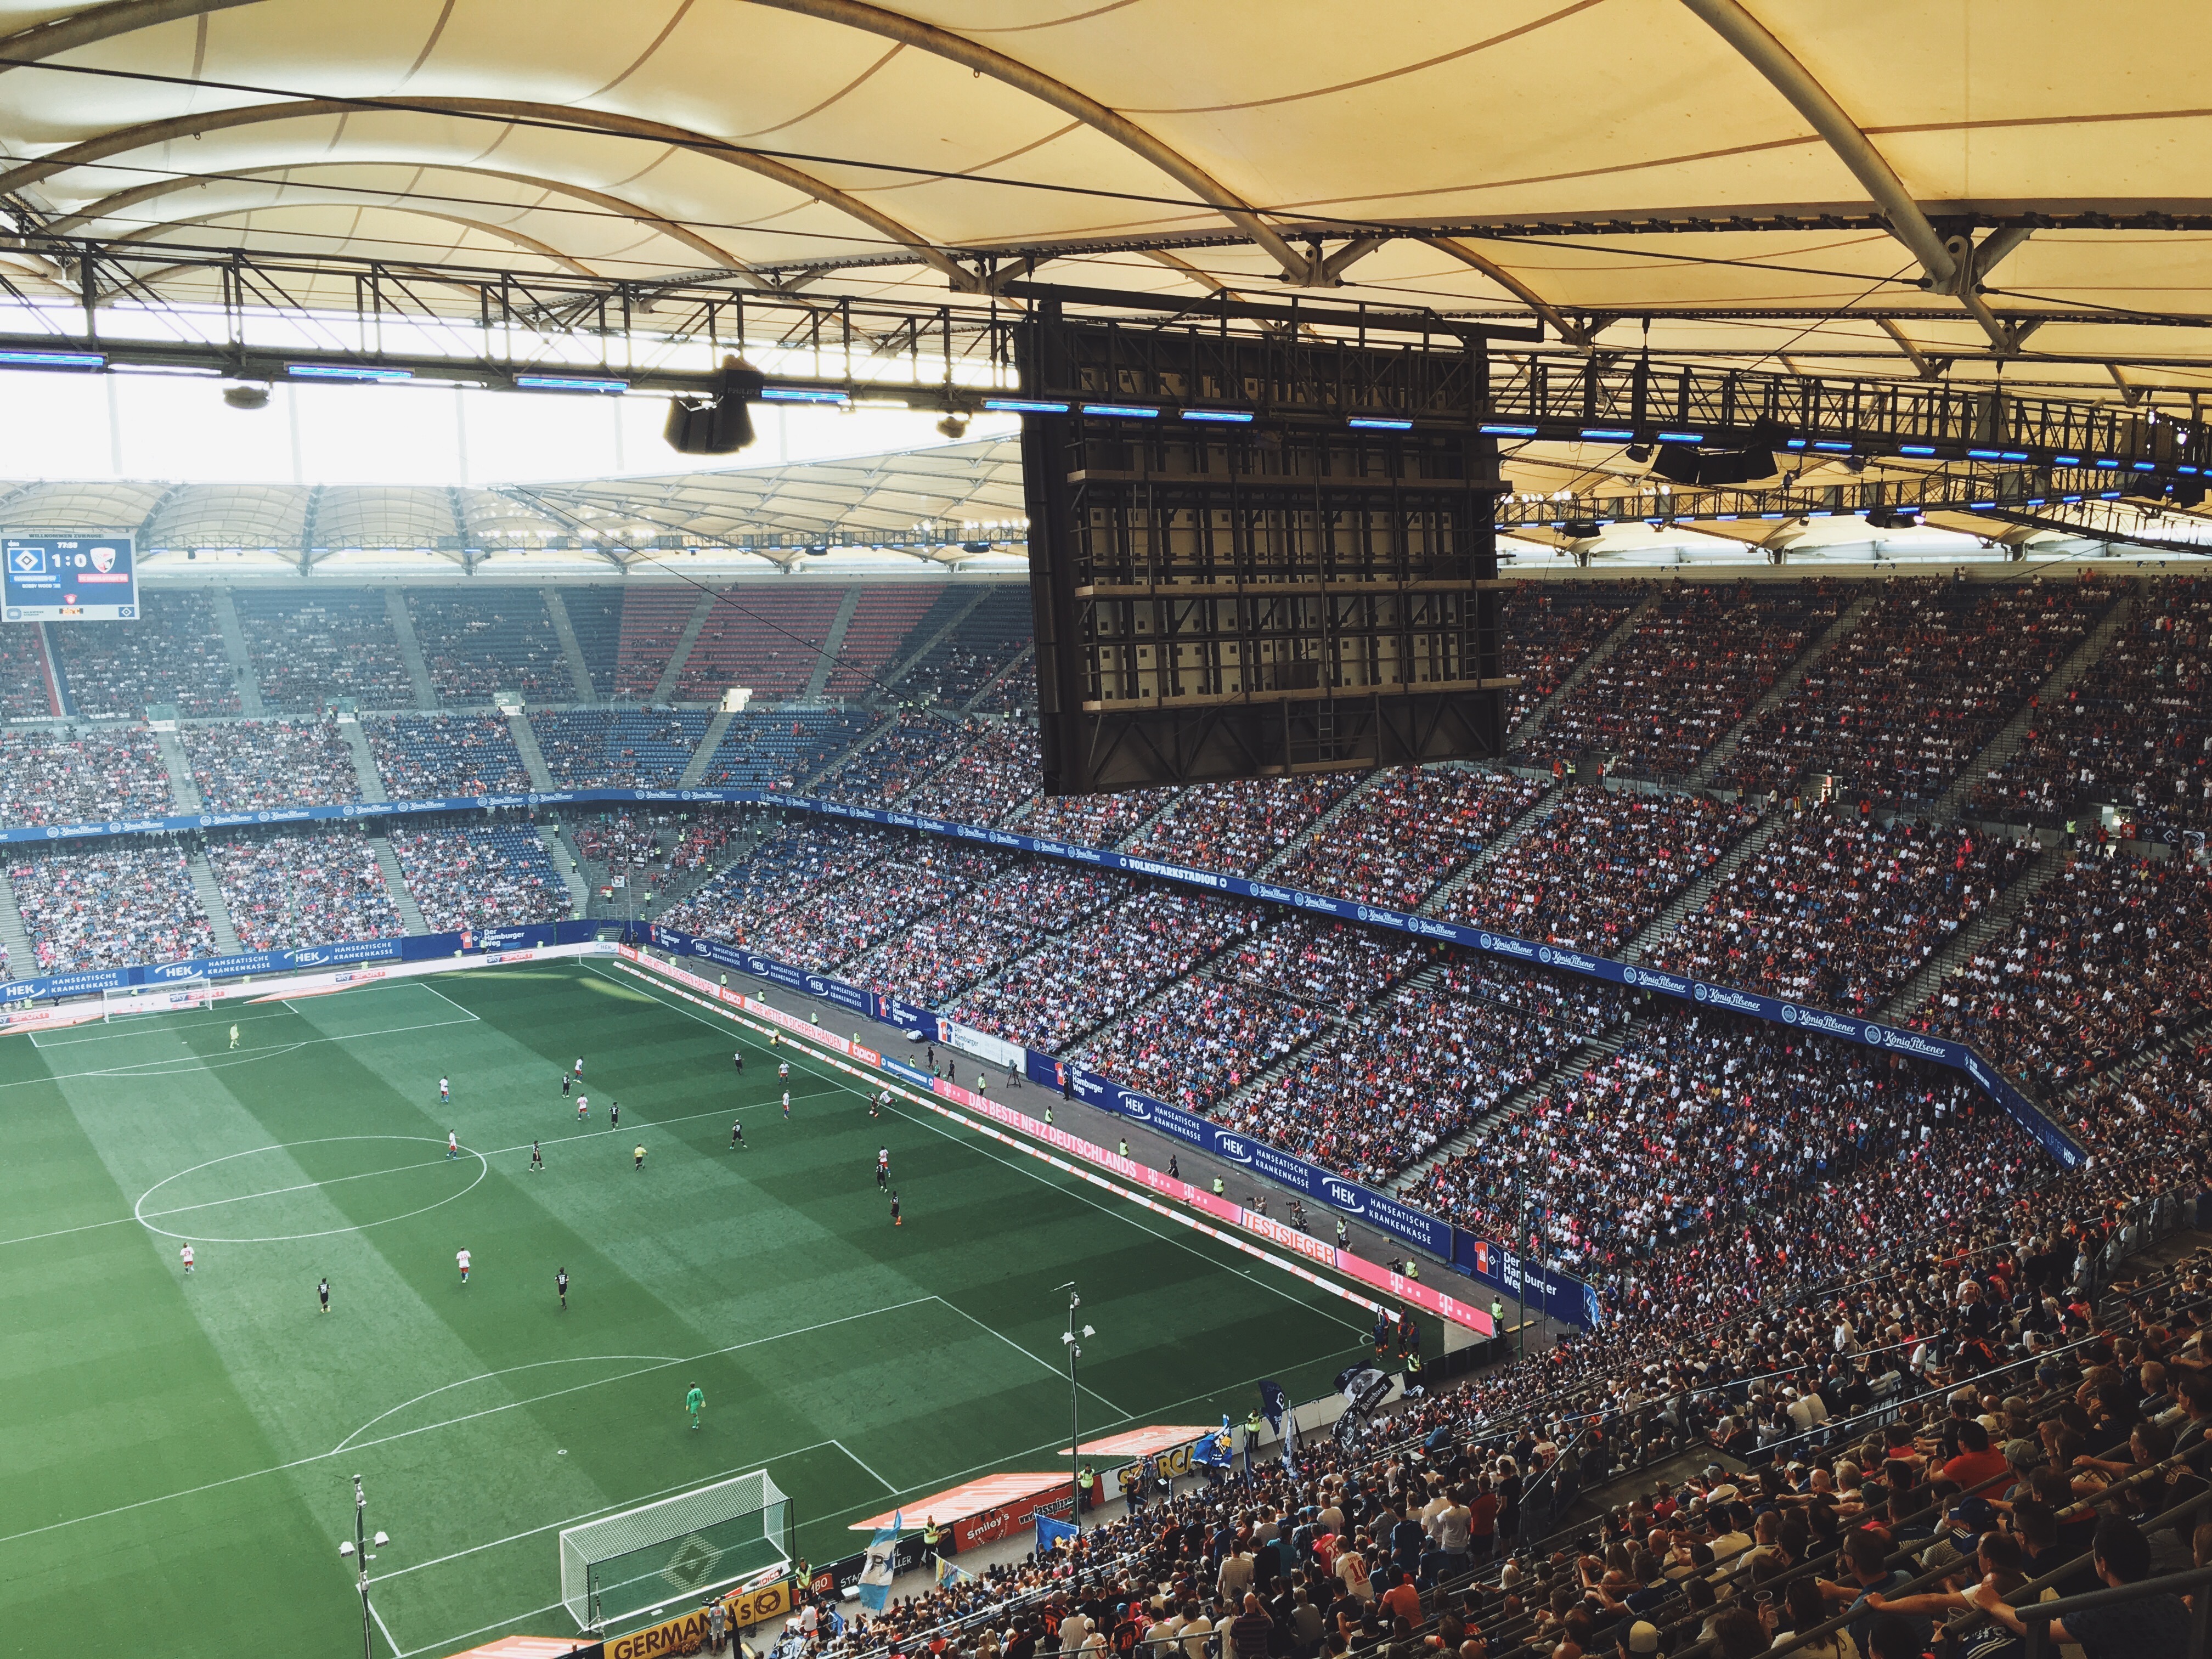
structure, people, sport, field, game, crowd, audience, soccer, football, stadium, baseball field, arena, net, spectators, bleachers, sports fan, baseball park, geographical feature, sport venue, soccer specific stadium, music venue, arena football